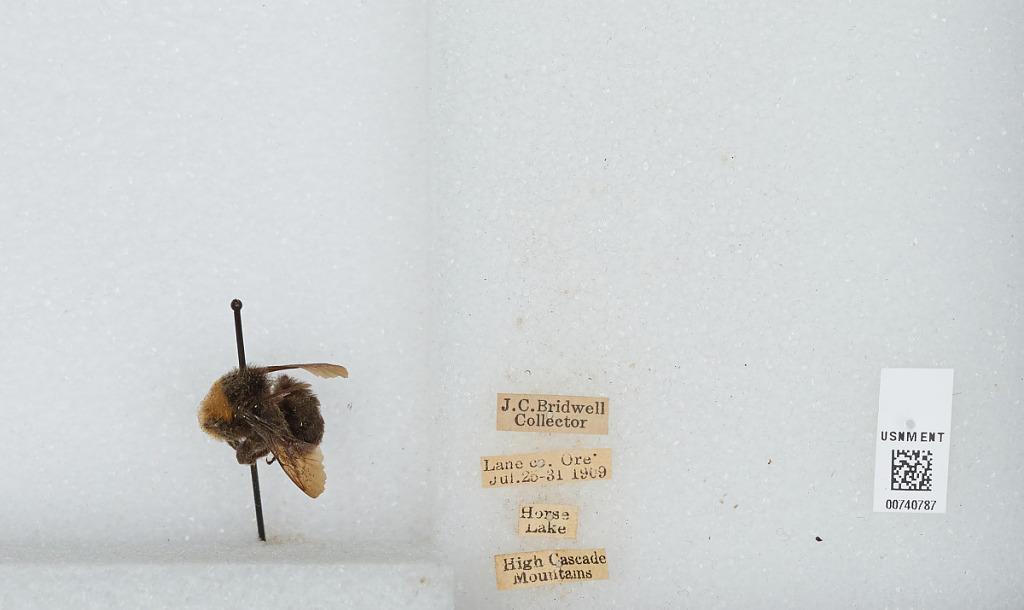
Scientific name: Bombus (Pyrobombus) vosnesenskii Radoszkowski
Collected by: J. Bridwell
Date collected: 1909-7-25
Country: United States
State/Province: Oregon
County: Lane
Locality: Horse Lake, High Cascade Mountains
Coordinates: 44.0003, -121.873